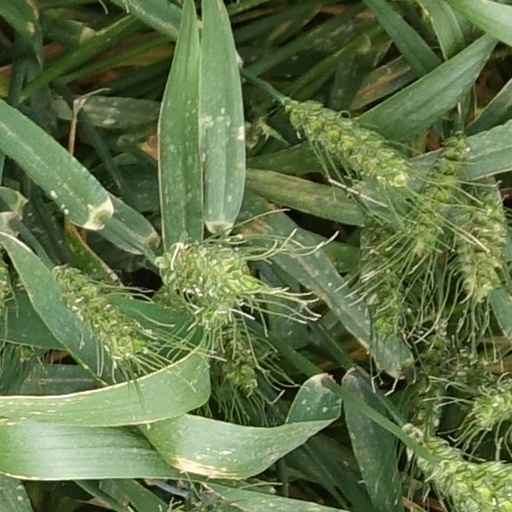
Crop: wheat